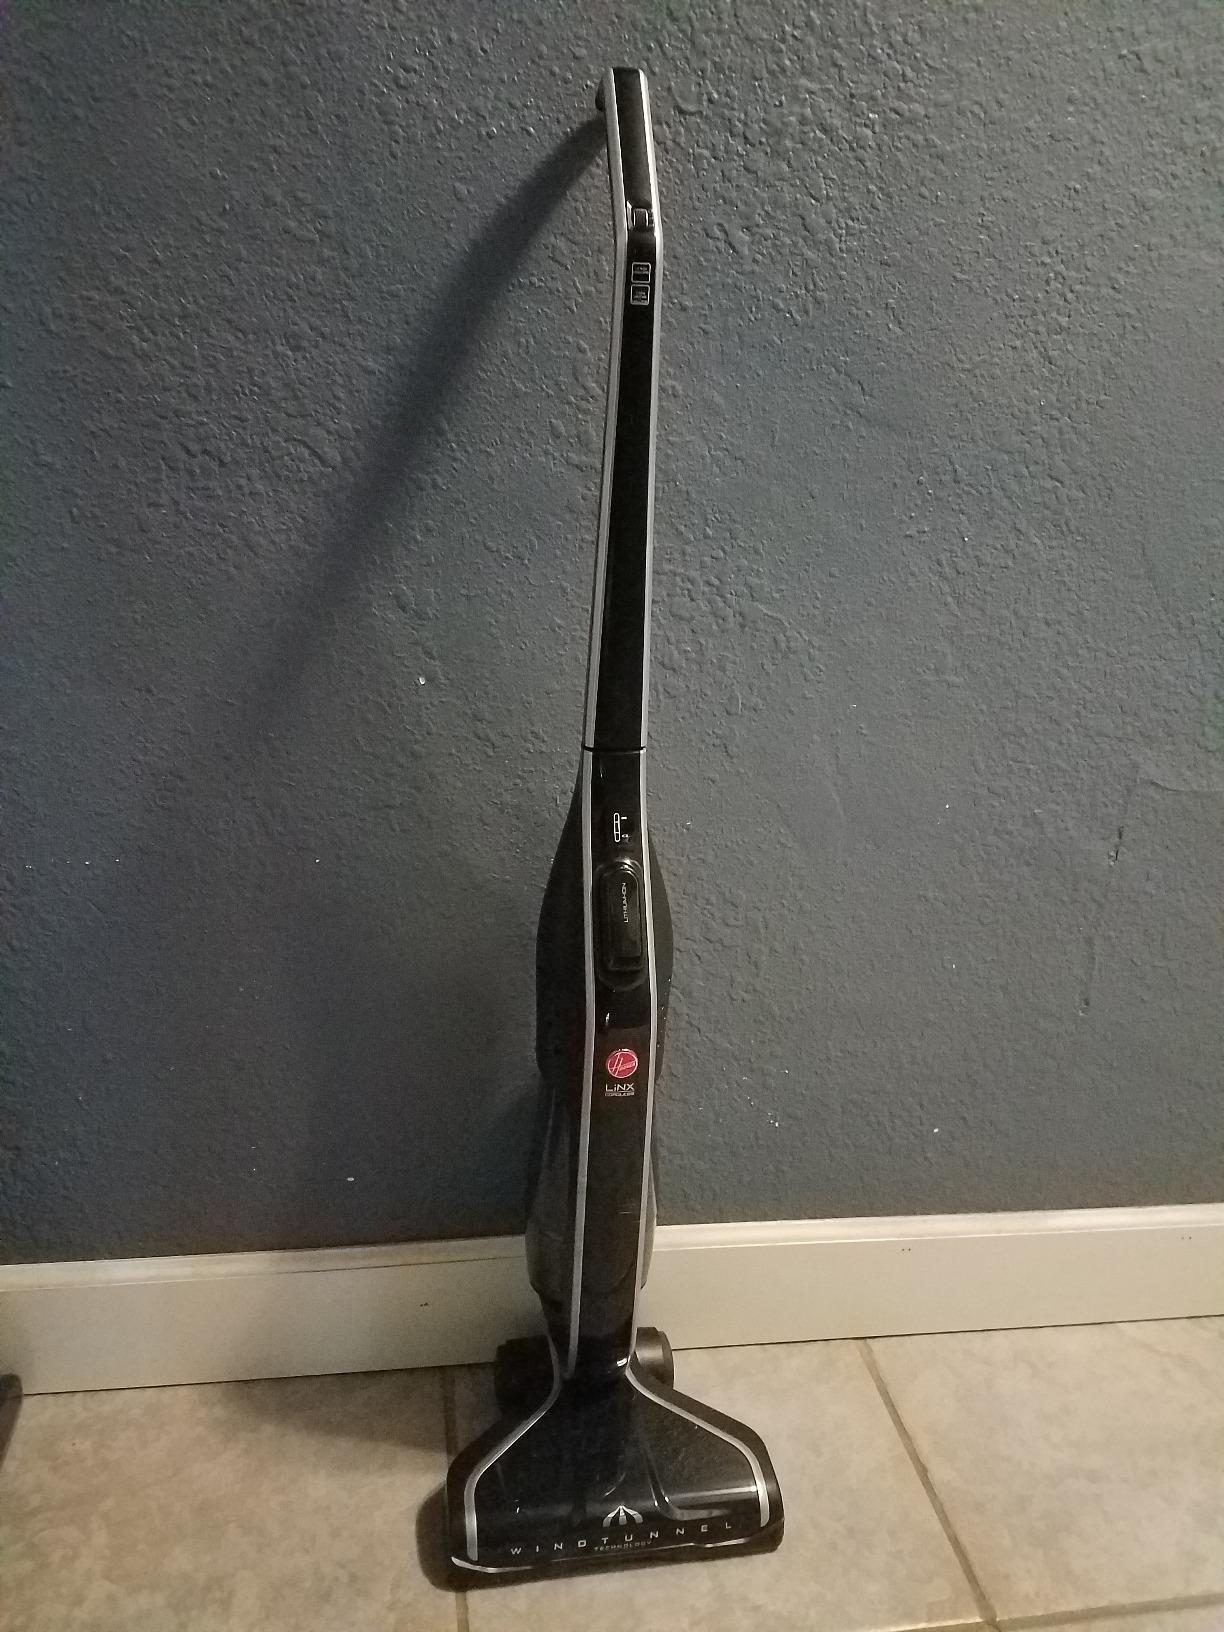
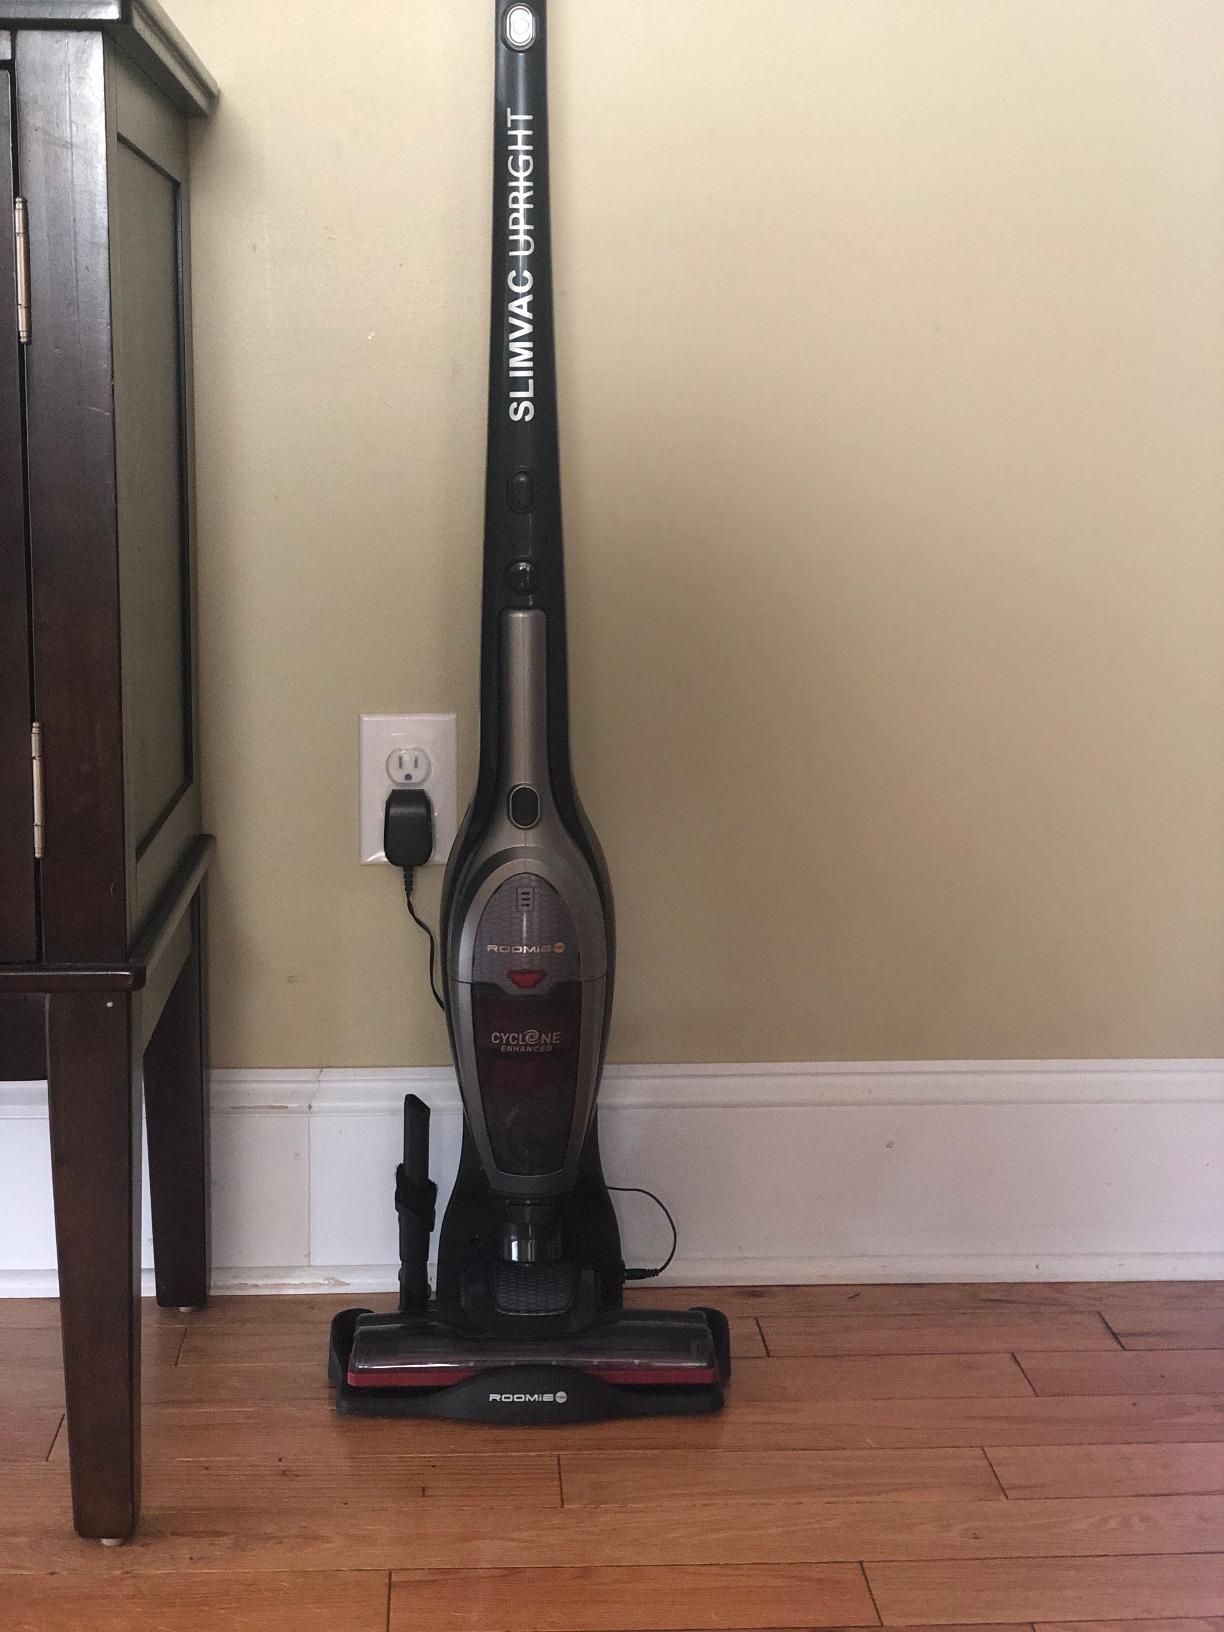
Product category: items_vacuum
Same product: no